Peridot, Arizona

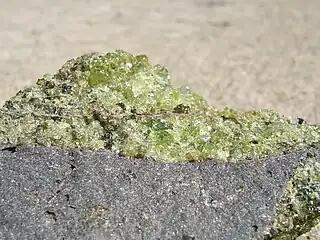
Peridot in basalt, found near Peridot

Peridot is located in southeastern Gila County and northwestern Graham County within the San Carlos Apache Indian Reservation. U.S. Route 70 passes through the community, leading west to Globe, the Gila County seat, and southeast to Safford, the Graham County seat. The San Carlos River, a tributary of the Gila River, flows southward through the CDP and forms the county boundary. Coolidge Dam, forming San Carlos Lake on the Gila and San Carlos rivers, is to the south.